John Serry Sr.

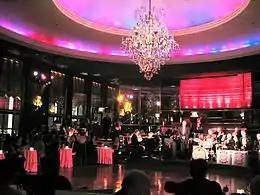
Rainbow Room in Rockefeller Center, New York City

The period from 1938 to 1960 has been described as a unique period of prestige for the accordion in the United States when it attained more widespread acceptance by the public as a "serious instrument" on the concert hall stage. At the age of sixteen, Serrapica had already performed as a soloist on the AM radio station WOV in New York City during several live broadcasts in 1931. With the help of Del Monte, in the 1930s Serry continued his professional career by making appearances with the Ralph Gomez Tango Orchestra at The Rainbow Room at the RCA Building in Rockefeller Center, leading to an extended engagement there in 1935. He also played with the Hugo Mariani Tango Orchestra at the Waldorf Astoria Hotel in New York and once again in Chicago with Frank Pruslin and Syd Fox (1936) and with Alfred Brito, a Cuban orchestra leader in New York (1936), and Misha Borr, conductor of the Waldorf-Astoria Orchestra. He appeared as a soloist for society functions at the Waldorf Astoria Hotel's Waldorf Towers and at its Starlight Roof with the Lester Lanin Orchestra. In addition, he performed regularly at clubs such as El Morocco, the Rainbow Room, El Chico, and the Riviera in New York City.